The Other Guys (University of St Andrews)

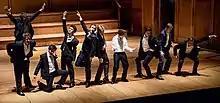
The Other Guys performing Ignition (Remix) at the Scottish A Cappella Championships in April 2014.

In January 2014, the group embarked on a tour of the East Coast of the United States to celebrate their 10th anniversary. They travelled to New York City on 9 January and performed in the Alice Tully Hall at the Lincoln Center for the Performing Arts on 11 January with the University Glee Club of New York City. They then moved onto Boston where they performed at several high schools and colleges.